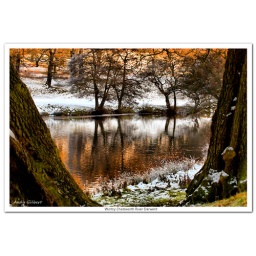
A cold wintery river derwent running through chatsworth house estate in Derbyshire.